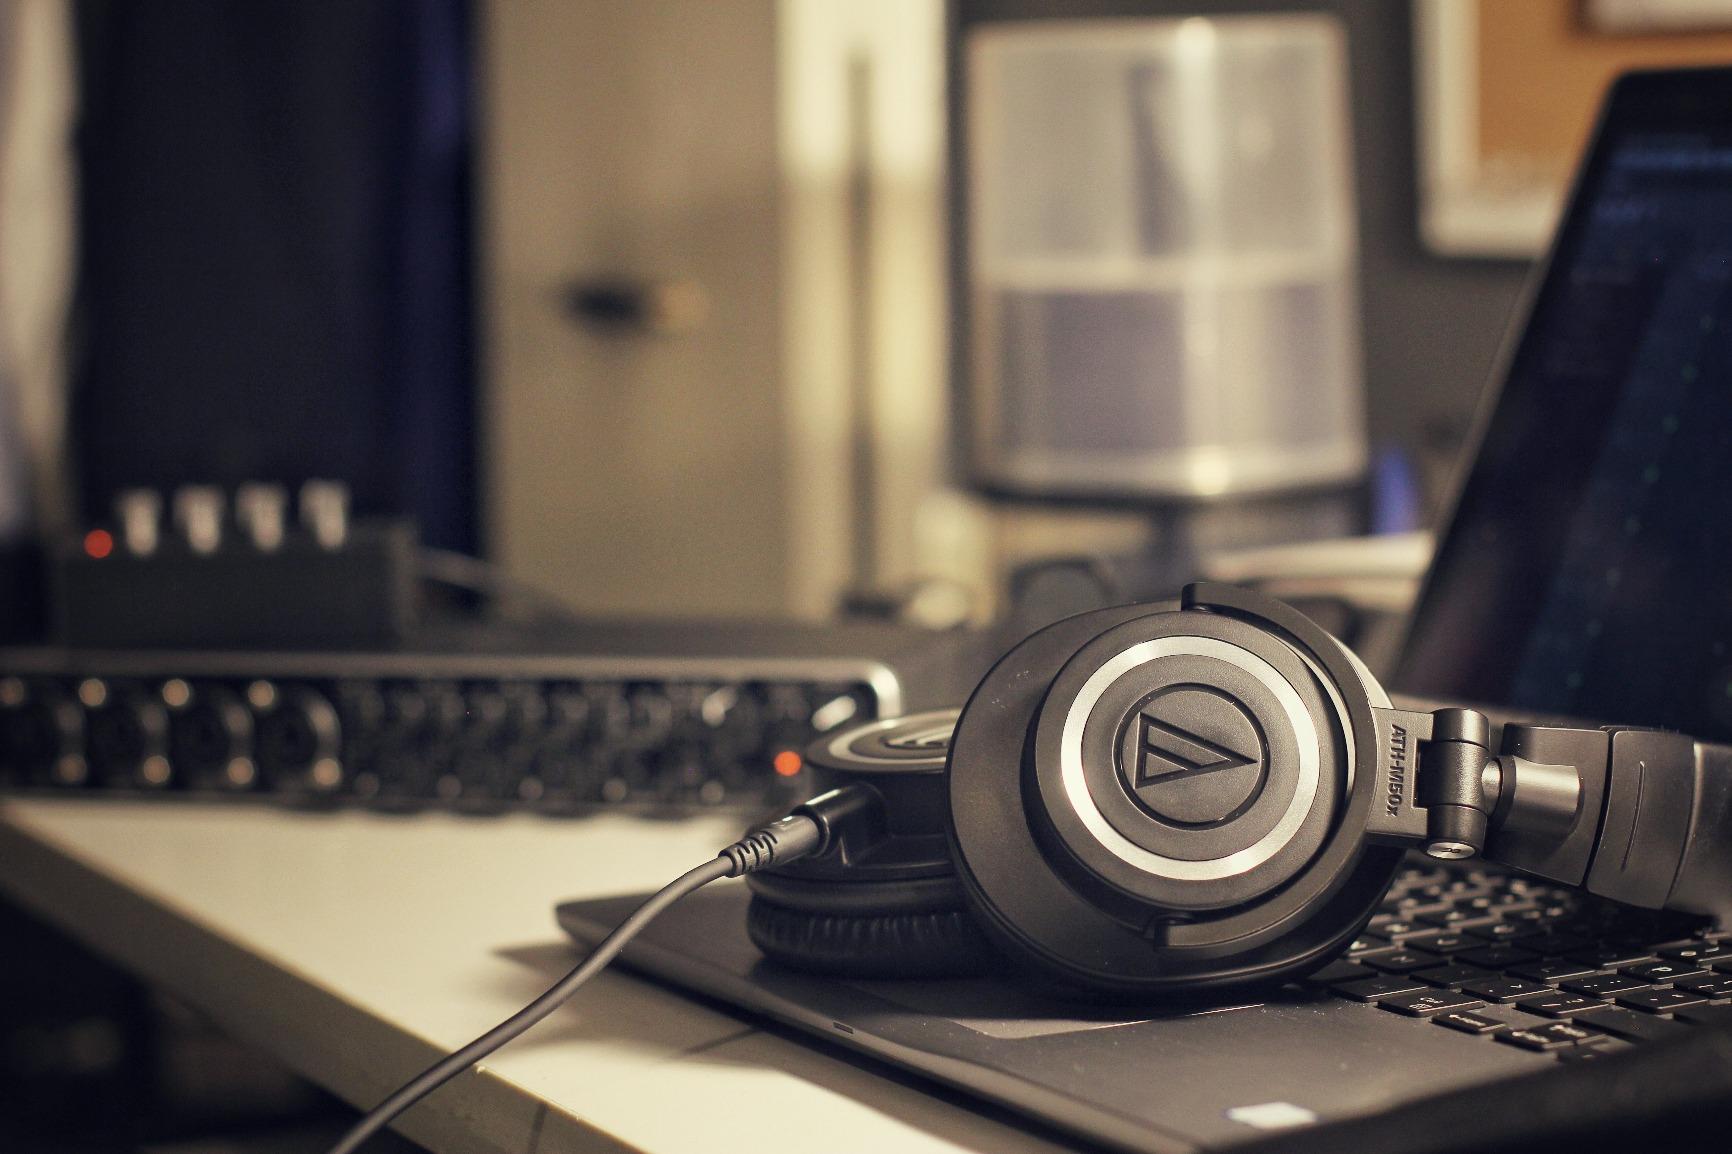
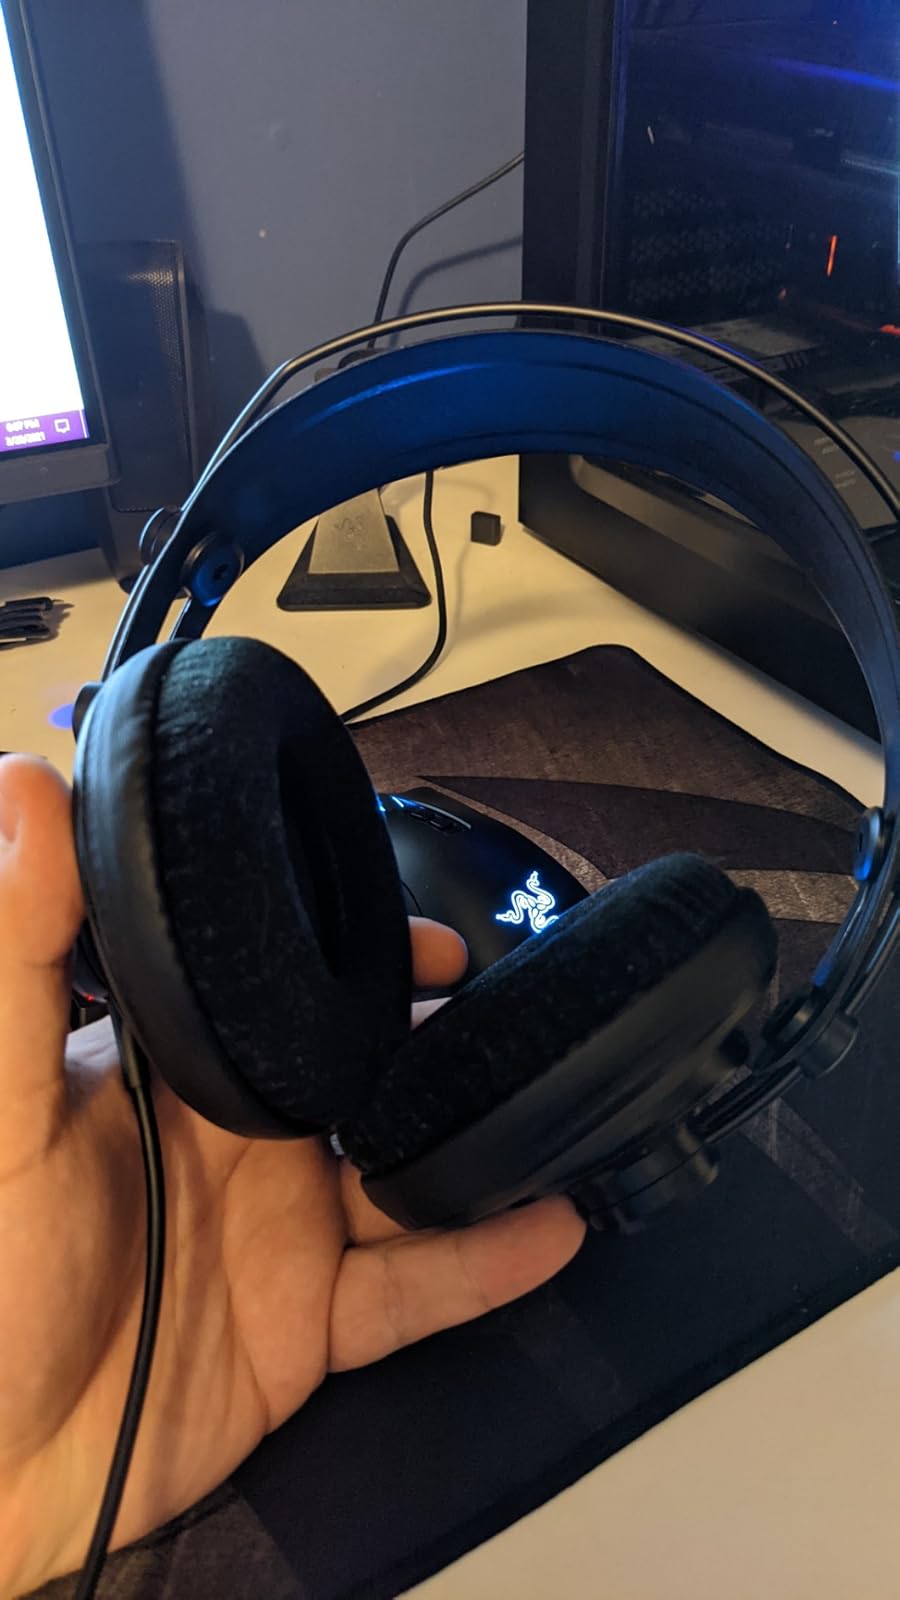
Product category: headphones
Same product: no